Reading Blue Mountain and Northern 425

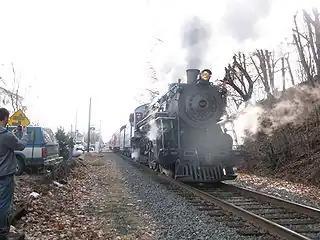
No. 425 doing a test run in Leesport, PA on December 29, 2007 after being restored

In June 1975, it was purchased by Brian Woodcock and others to haul tourists on the Wilmington & Western Railroad (WWRC) and was moved into their shops for storage in December 1975, although it never operated on the line due to its high axle load, it would occasionally be fired up to provide steam and pressure to several passengers coaches for excursions and would also be brought out of storage for display for special events. In August 1984, it was sold to Andrew J. Muller, Jr. to power tourist trains on the newly formed Blue Mountain and Reading Railroad (RBM&N) based out of Temple, Pennsylvania. The high-stepping Pacific was later joined by Reading T-1 4-8-4 “Northern” 2102 in 1986. The Blue Mountain & Reading became much larger with the purchase of nearly 300 miles of former Conrail trackage throughout the early 1990s. The railroad was renamed to Reading, Blue Mountain and Northern (often shortened to Reading & Northern). In 1995 both names officially merged. Having more tracks gave the 425 and 2102 a large number of new areas to roam, and the engines became based out of the railroad's own headquarters of Port Clinton. It performed a doubleheader with the No. 2102 in 1988.